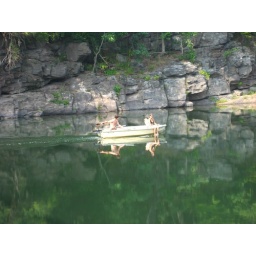
People on a boat with a dog going under Narrowsburg bridge